William Macneile Dixon

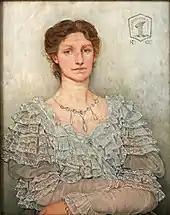
"Portrait of Mrs. Macneile Dixon", by Kate Bunce

In 1891 he married Edith Wales, daughter of G. F. Wales, M.D., F.R.C.S.E. A "Portrait of Mrs. Macneile Dixon" was painted by the Birmingham artist Kate Bunce.